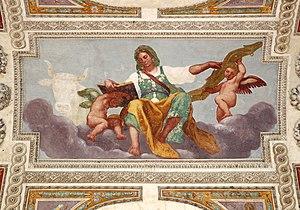
La Villa Medicea di Artimino, appelée aussi la Ferdinanda ou la Villa dai cento camini, est une villa médicéenne qui se situe dans le paysage d'Artimino, frazione médiévale de la commune de Carmignano en province de Prato. Elle héberge aujourd'hui le Museo Archeologico di Artimino, un centre de congrès et un accueil hôtelier.